Describe the emotion expressed in this image:  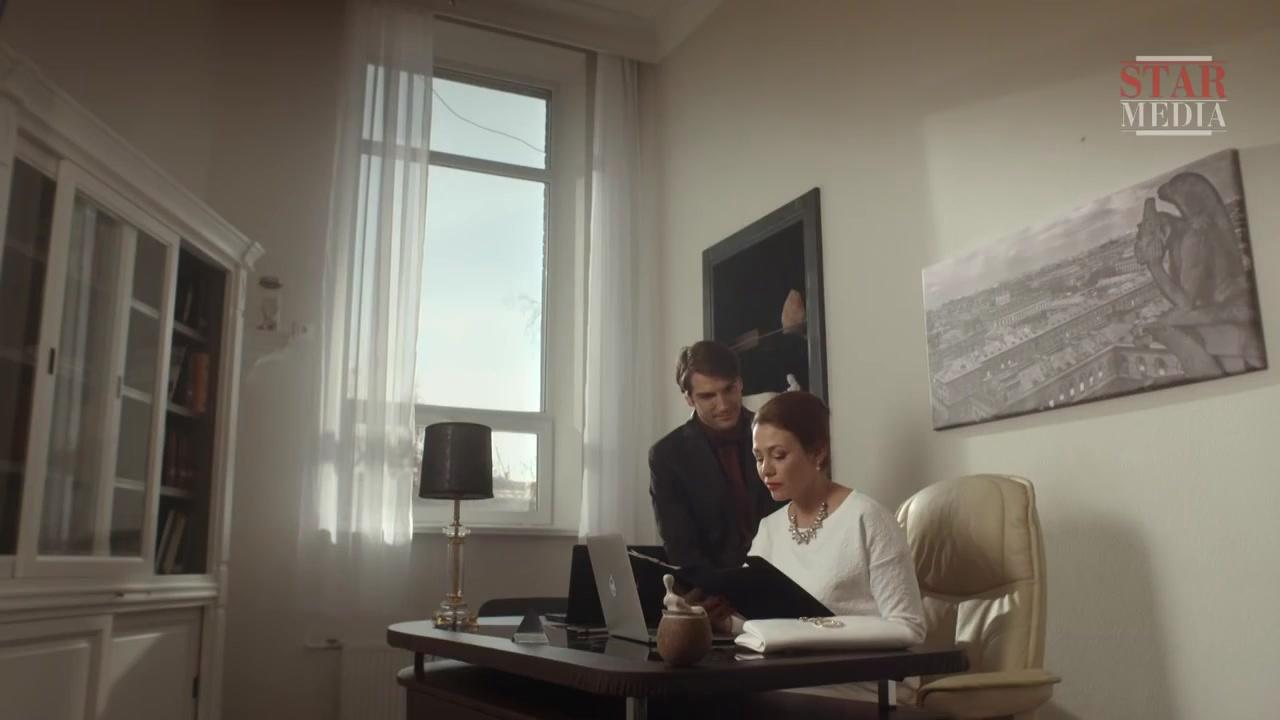
This person displays Pain, valence and arousal with low intensity.